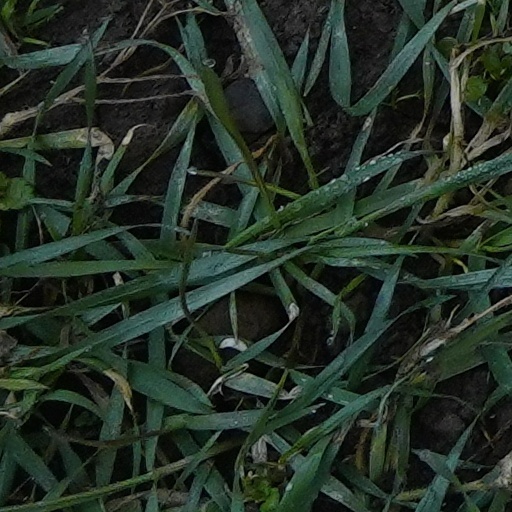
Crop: wheat